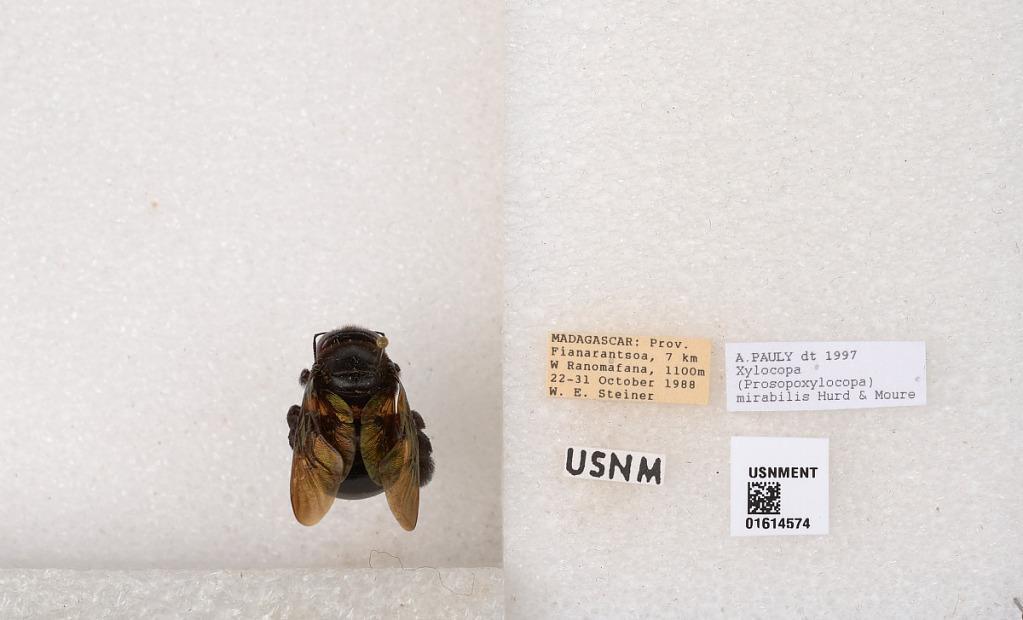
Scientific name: Xylocopa (Prosopoxylocopa) mirabilis Hurd & Moure
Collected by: W. Steiner
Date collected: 1988-10-22
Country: Madagascar
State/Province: Upper Matsiatra
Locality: Fianarantsoa, 7 km W Ranomafana
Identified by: Pauly